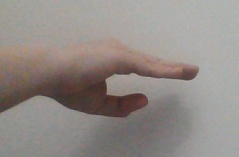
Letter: jeem